Manchester United F.C.

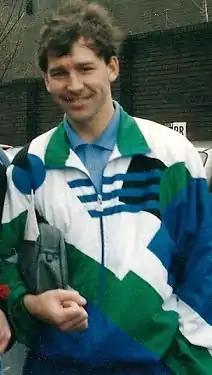
A smiling man with dark hair wearing a white, green and blue tracksuit top over a blue shirt. He is holding a washbag under his right arm.

Following an eighth-place finish in the 1969–70 season and a poor start to the 1970–71 season, Busby was persuaded to temporarily resume managerial duties, and McGuinness returned to his position as reserve team coach. In June 1971, Frank O'Farrell was appointed as manager, but lasted less than 18 months before being replaced by Tommy Docherty in December 1972. Docherty saved Manchester United from relegation that season, only to see them relegated in 1974; by that time the trio of Best, Law, and Charlton had left the club. The team won promotion at the first attempt and reached the FA Cup final in 1976, but were beaten by Southampton. They reached the final again in 1977, beating Liverpool 2–1. Docherty was dismissed shortly afterwards, following the revelation of his affair with the club physiotherapist's wife.